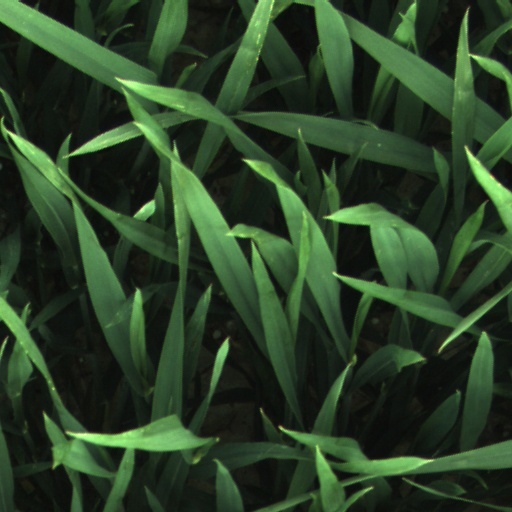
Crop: wheat